Douhua

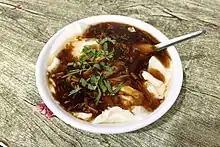
Beijing style salty "doufunao"

In Northern China, Douhua is often eaten with soy sauce, thus resulting in a savory flavor. Northern Chinese often refer to "douhua" as tofu brains. Each region may differ in seasonings. Inland cities add chopped meat, pickles or "zha cai", and mushrooms, while coastal cities add seaweed and small shrimp. Tofu brains can be found at breakfast stands along the streets in the morning, usually with eggs or youtiao (fried dough sticks). Other times it is hard to find outside of a restaurant.